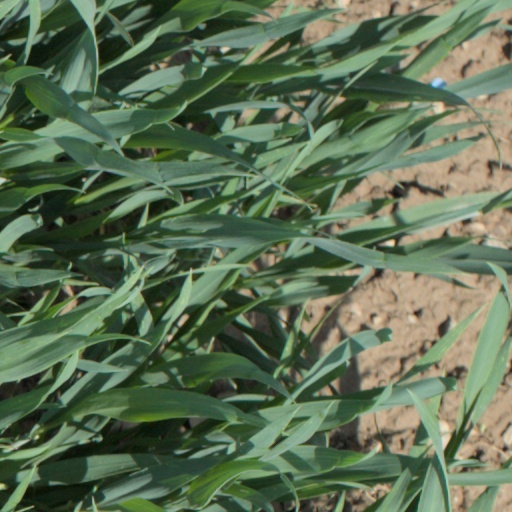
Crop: wheat